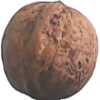
Label: walnut